Toronto streetcar system

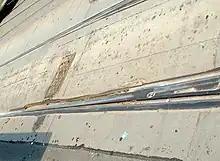
A single-point switch on Spadina Avenue

On June 19, 2016, the TTC launched the 514 Cherry streetcar route to supplement 504 King service along King Street between Dufferin and Sumach streets. The new route operated every 15 minutes or better and initially used some and later only the commission's then-new accessible Flexity streetcars. The eastern end of the 514 route ran on a newly constructed branch, originally named the Cherry Street streetcar line, which is located in a reserved side-of-street right-of-way.